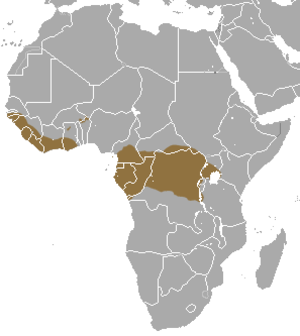
Kæmpeskældyr
Kæmpeskældyret er en art af skældyr. Den når en længde på 88 cm med en hale af samme længde og vejer 33 kg. Den er dermed det største skældyr.